USS Jonas Ingram

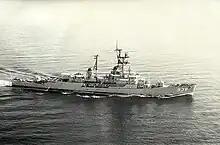
"Jonas Ingarm" in 1972, after her ASW-modernization.

The Jonas Ingram was decommissioned and modernized during an overhaul at the Philadelphia Naval Shipyard. One of the three five inch gunmounts was removed and an ASROC (anti-submarine rocket weapons system) was installed. The propulsion system was also upgraded to run on JP5 (jet fuel) rather than "bunker C". The ship was recommissioned in Philadelphia in 1970 before returning to homeport in Mayport, Florida.